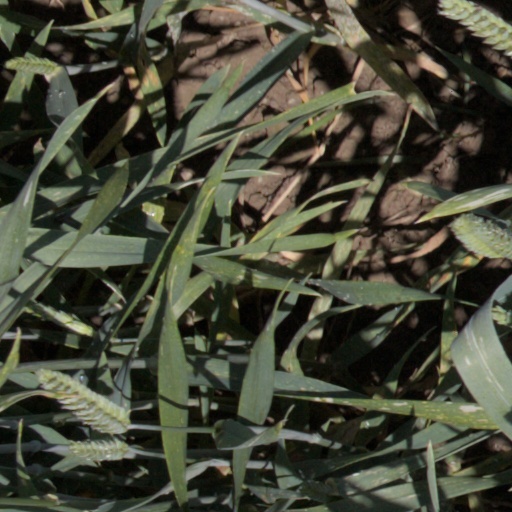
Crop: wheat